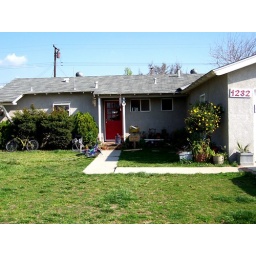
in Glendora, CA. This is the first house we have ever owned...and as soon as I moved in I painted the door RED!